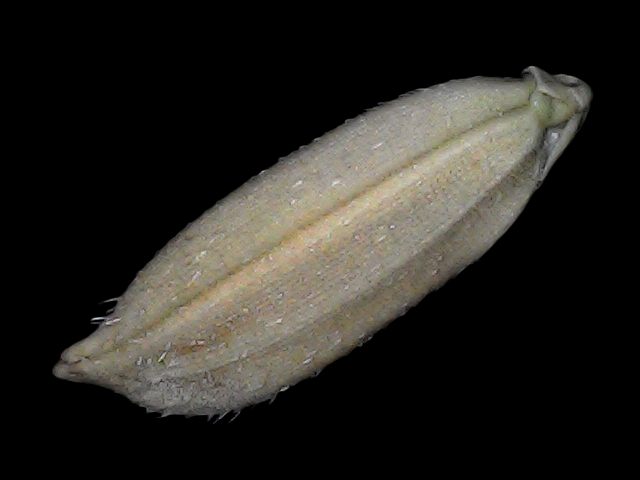
Rice variety: Br22